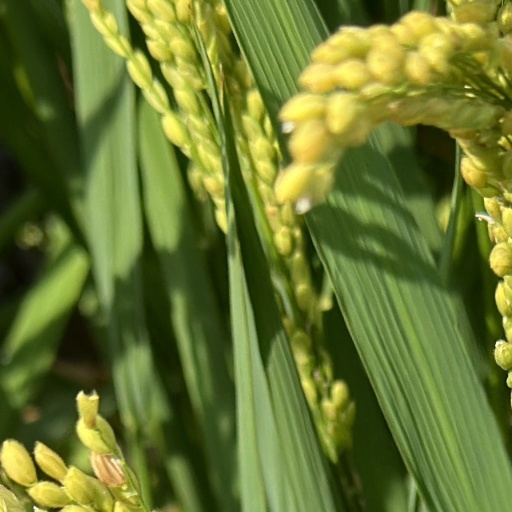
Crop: rice